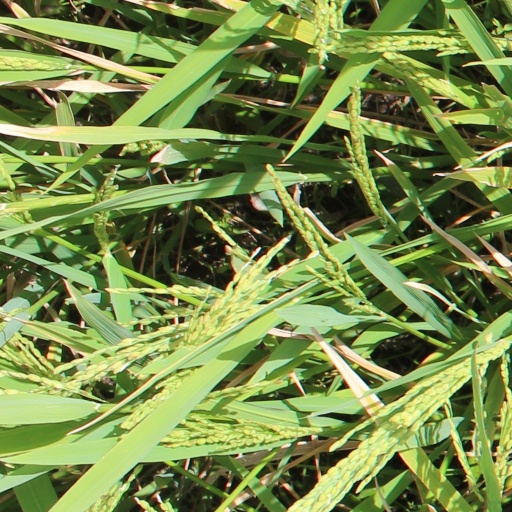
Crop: rice